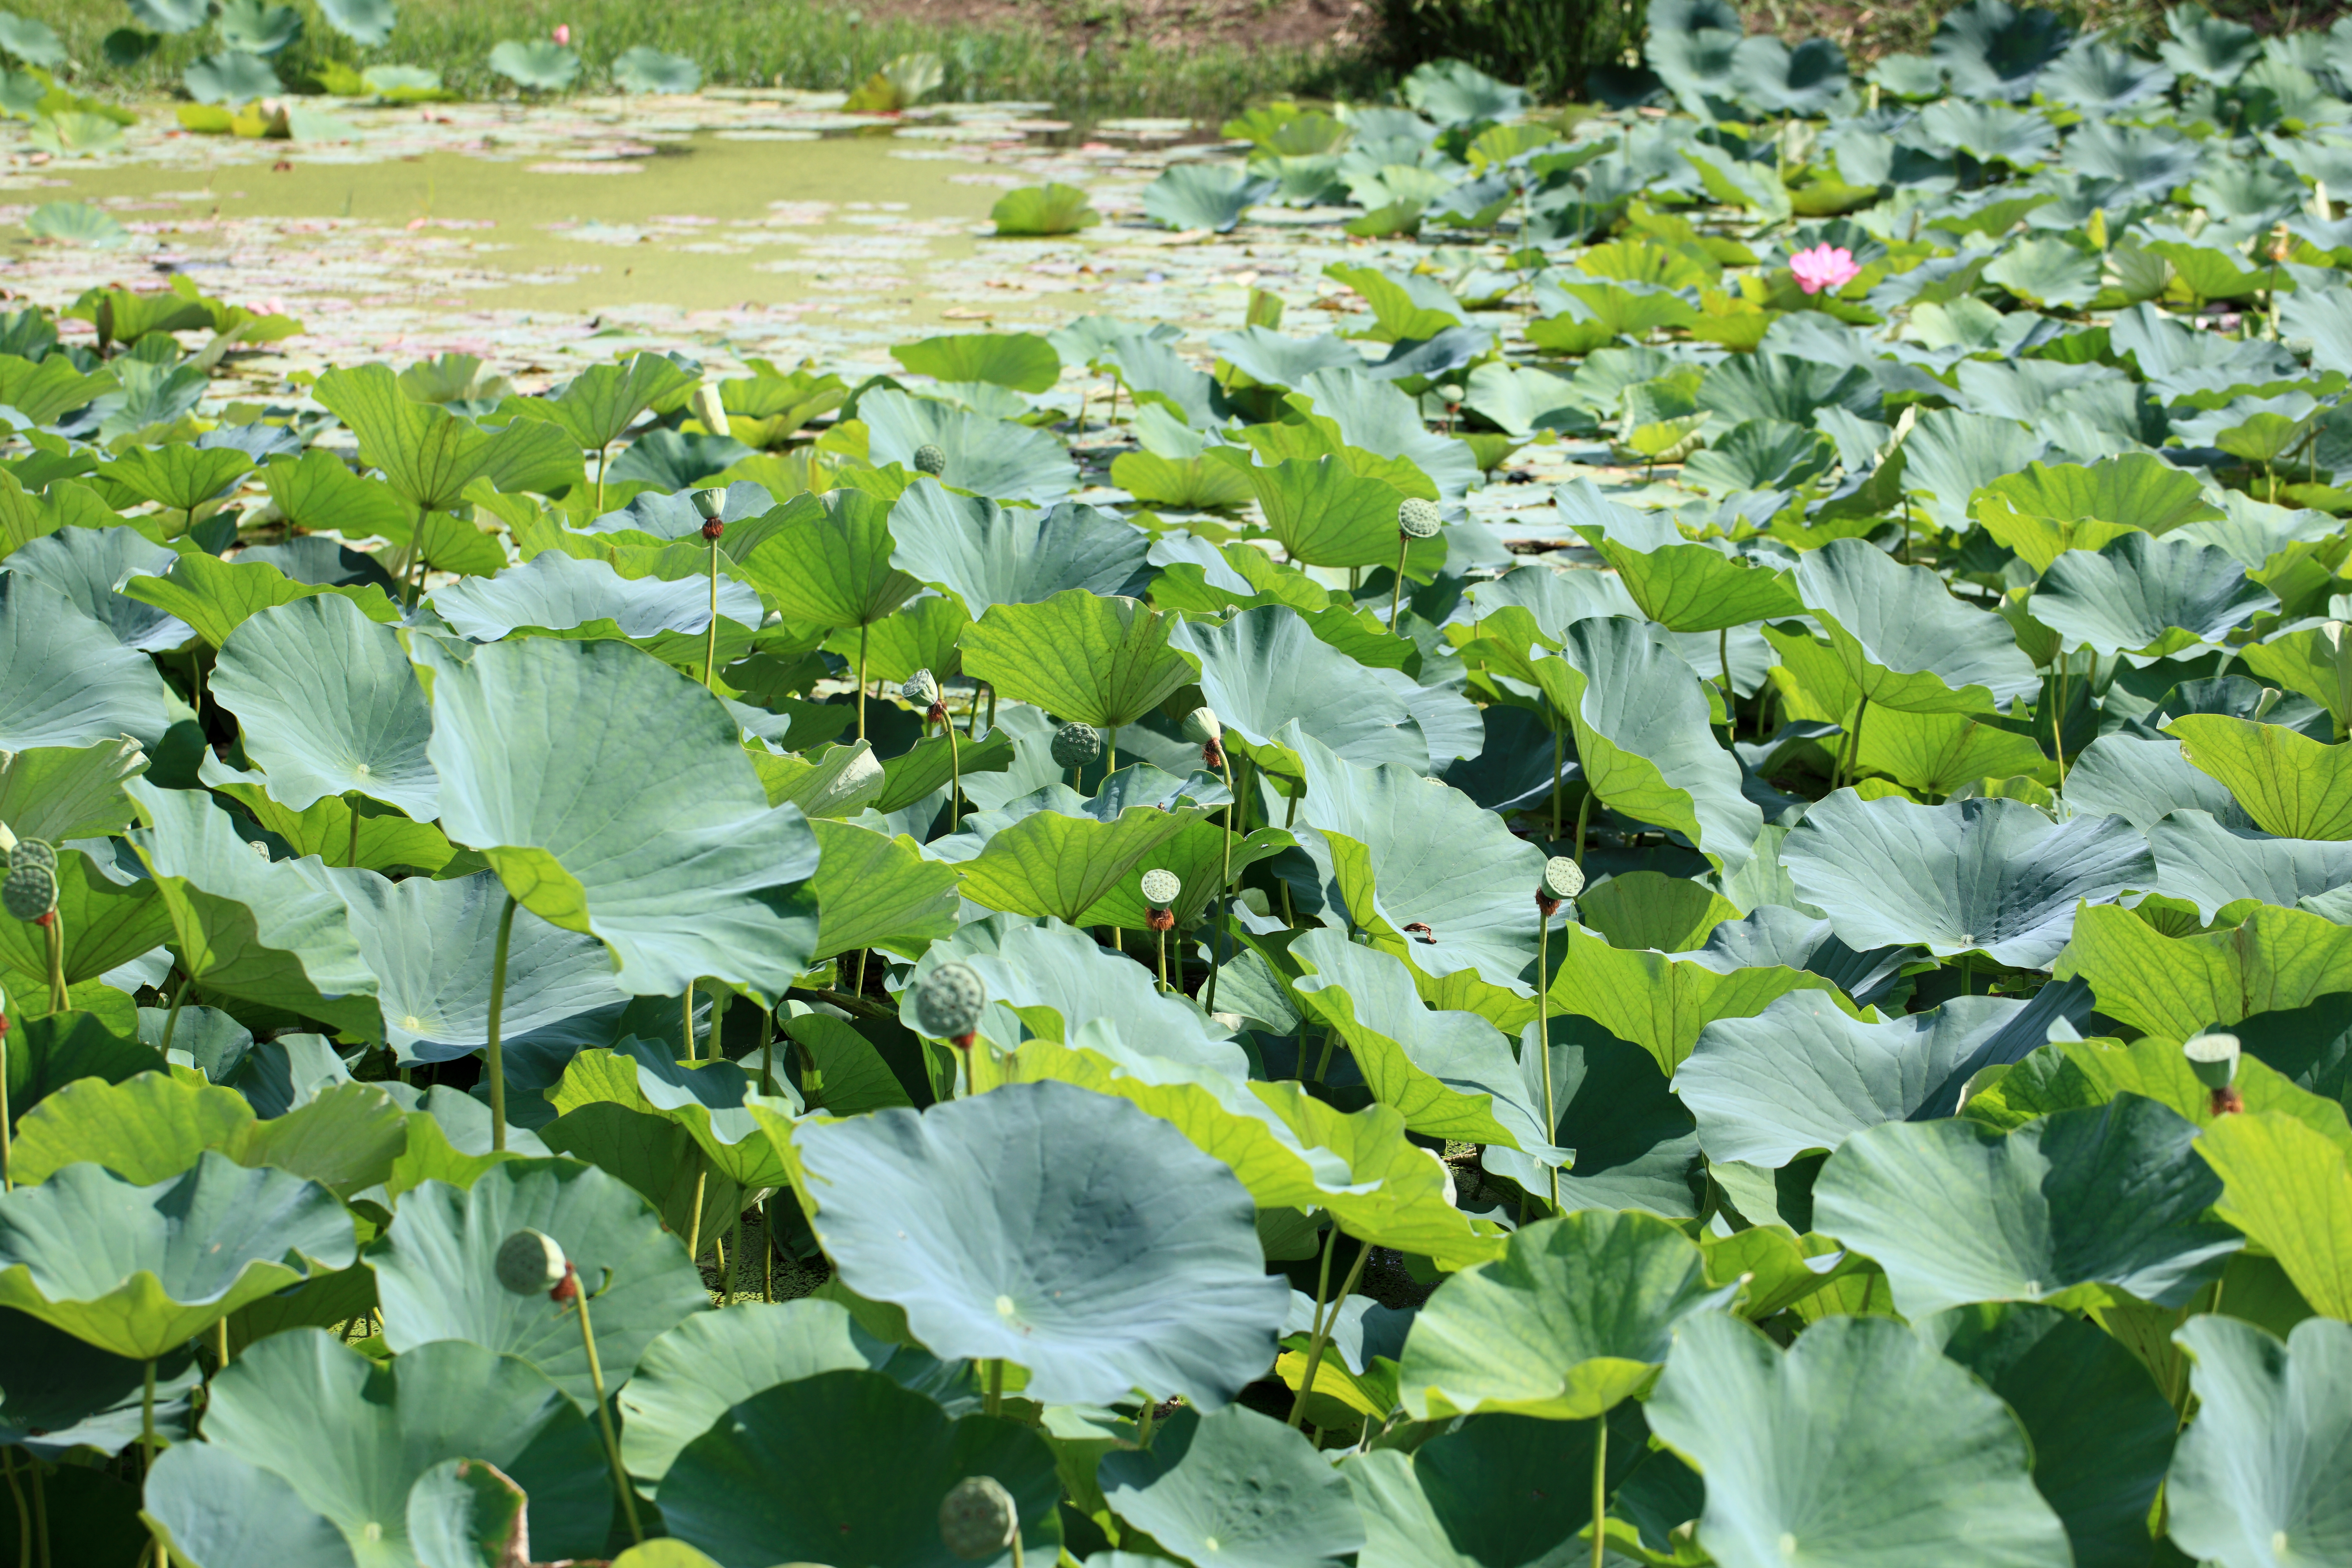
plant, field, meadow, leaf, flower, pond, pattern, green, high, produce, botany, agriculture, garden, sacred lotus, aquatic plant, flora, wildflower, background, lotus, wallpaper, 5d, hires, markii, ecosystem, hi, res, resolution, flowering plant, annual plant, land plant, lotus family